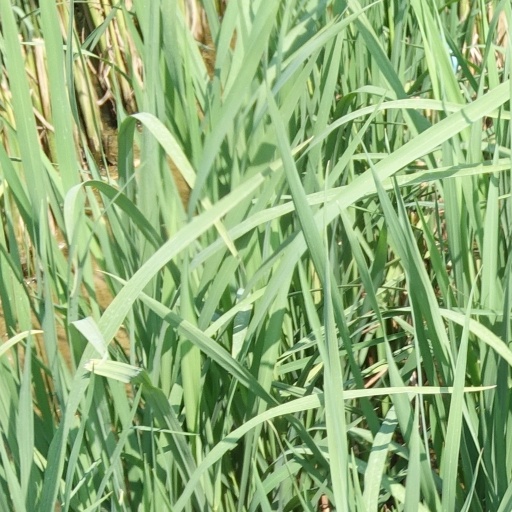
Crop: rice